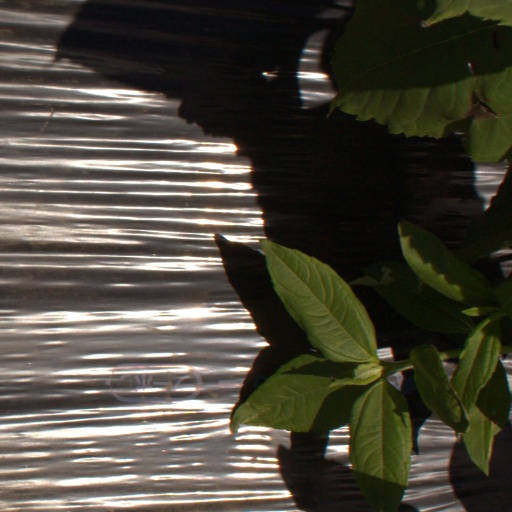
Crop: Jerusalem artichoke